Don Bingle

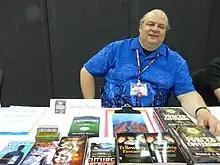

Donald J. Bingle (born ) is a Chicago-area attorney and author originally from Naperville, Illinois.